The Catechism Cataclysm

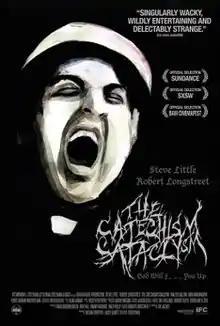

The Catechism Cataclysm is a 2011 independent, psychotronic dark comedy film directed by Todd Rohal. The film's narrative concerns a bumbling priest named Father Billy who embarks on a camping trip with his childhood idol, Robbie.